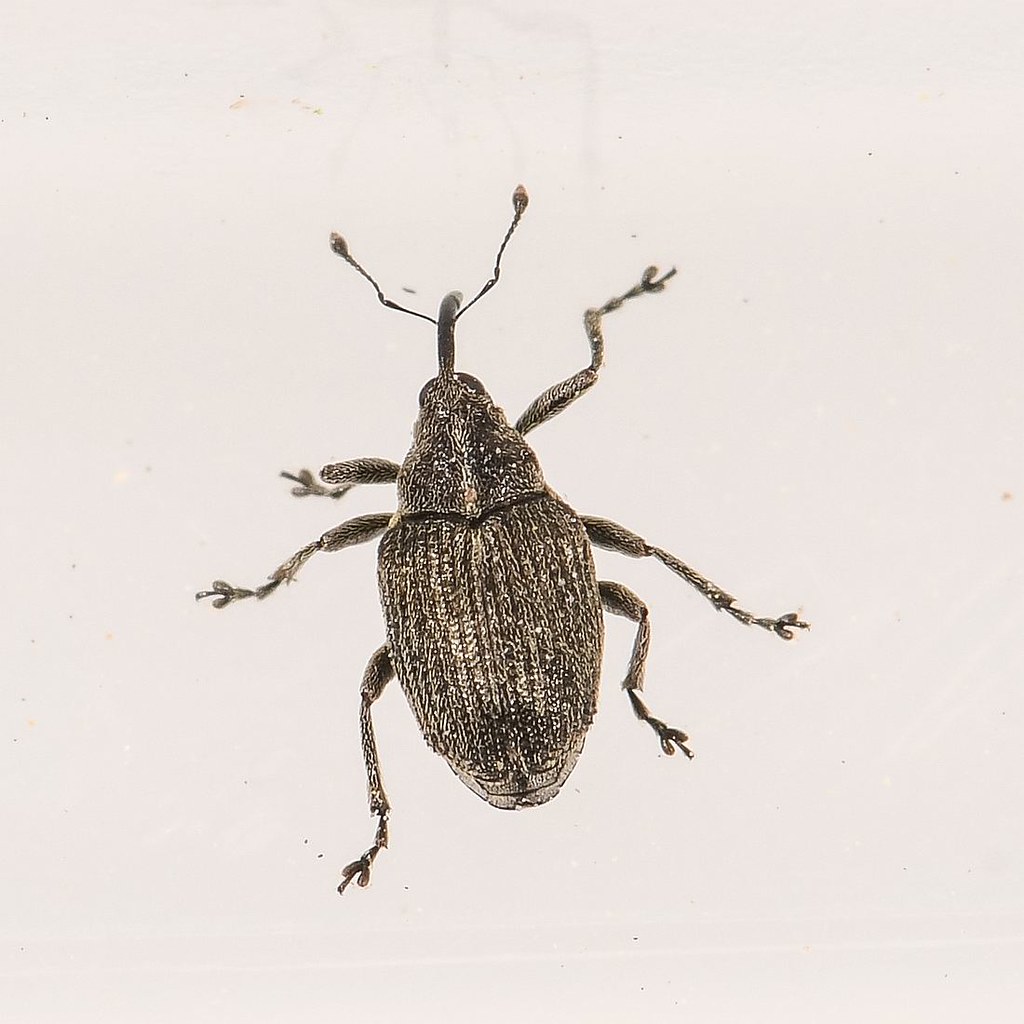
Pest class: Cabbage_seedpod_weevil